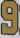
Number: 9